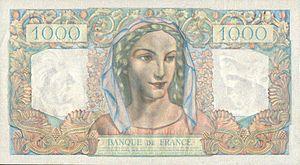
Ernest Pierre Deloche, né le 7 juillet 1861 à Paris et mort le 3 novembre 1950 à Saint-Maur-des-Fossés, est un graveur sur bois français.
Le 1 000 francs Minerve et Hercule est un billet de banque en francs français créé par la Banque de France le 12 avril 1945 et émis le 2 juillet 1945 pour remplacer le 1 000 francs Déméter et le 1 000 francs Commerce et Industrie. Il sera suivi par le 1 000 francs Richelieu.
Henri Clément Serveau, dit Clément-Serveau est un peintre, dessinateur, graveur et illustrateur français.